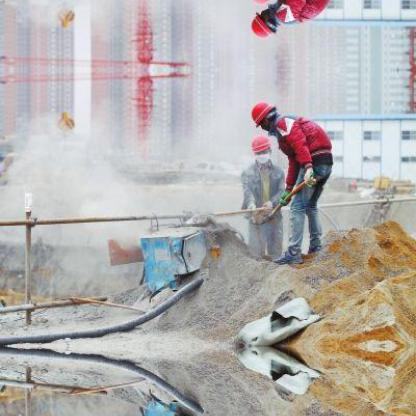
Objects in the image:
label: helmet
label: helmet
label: helmet